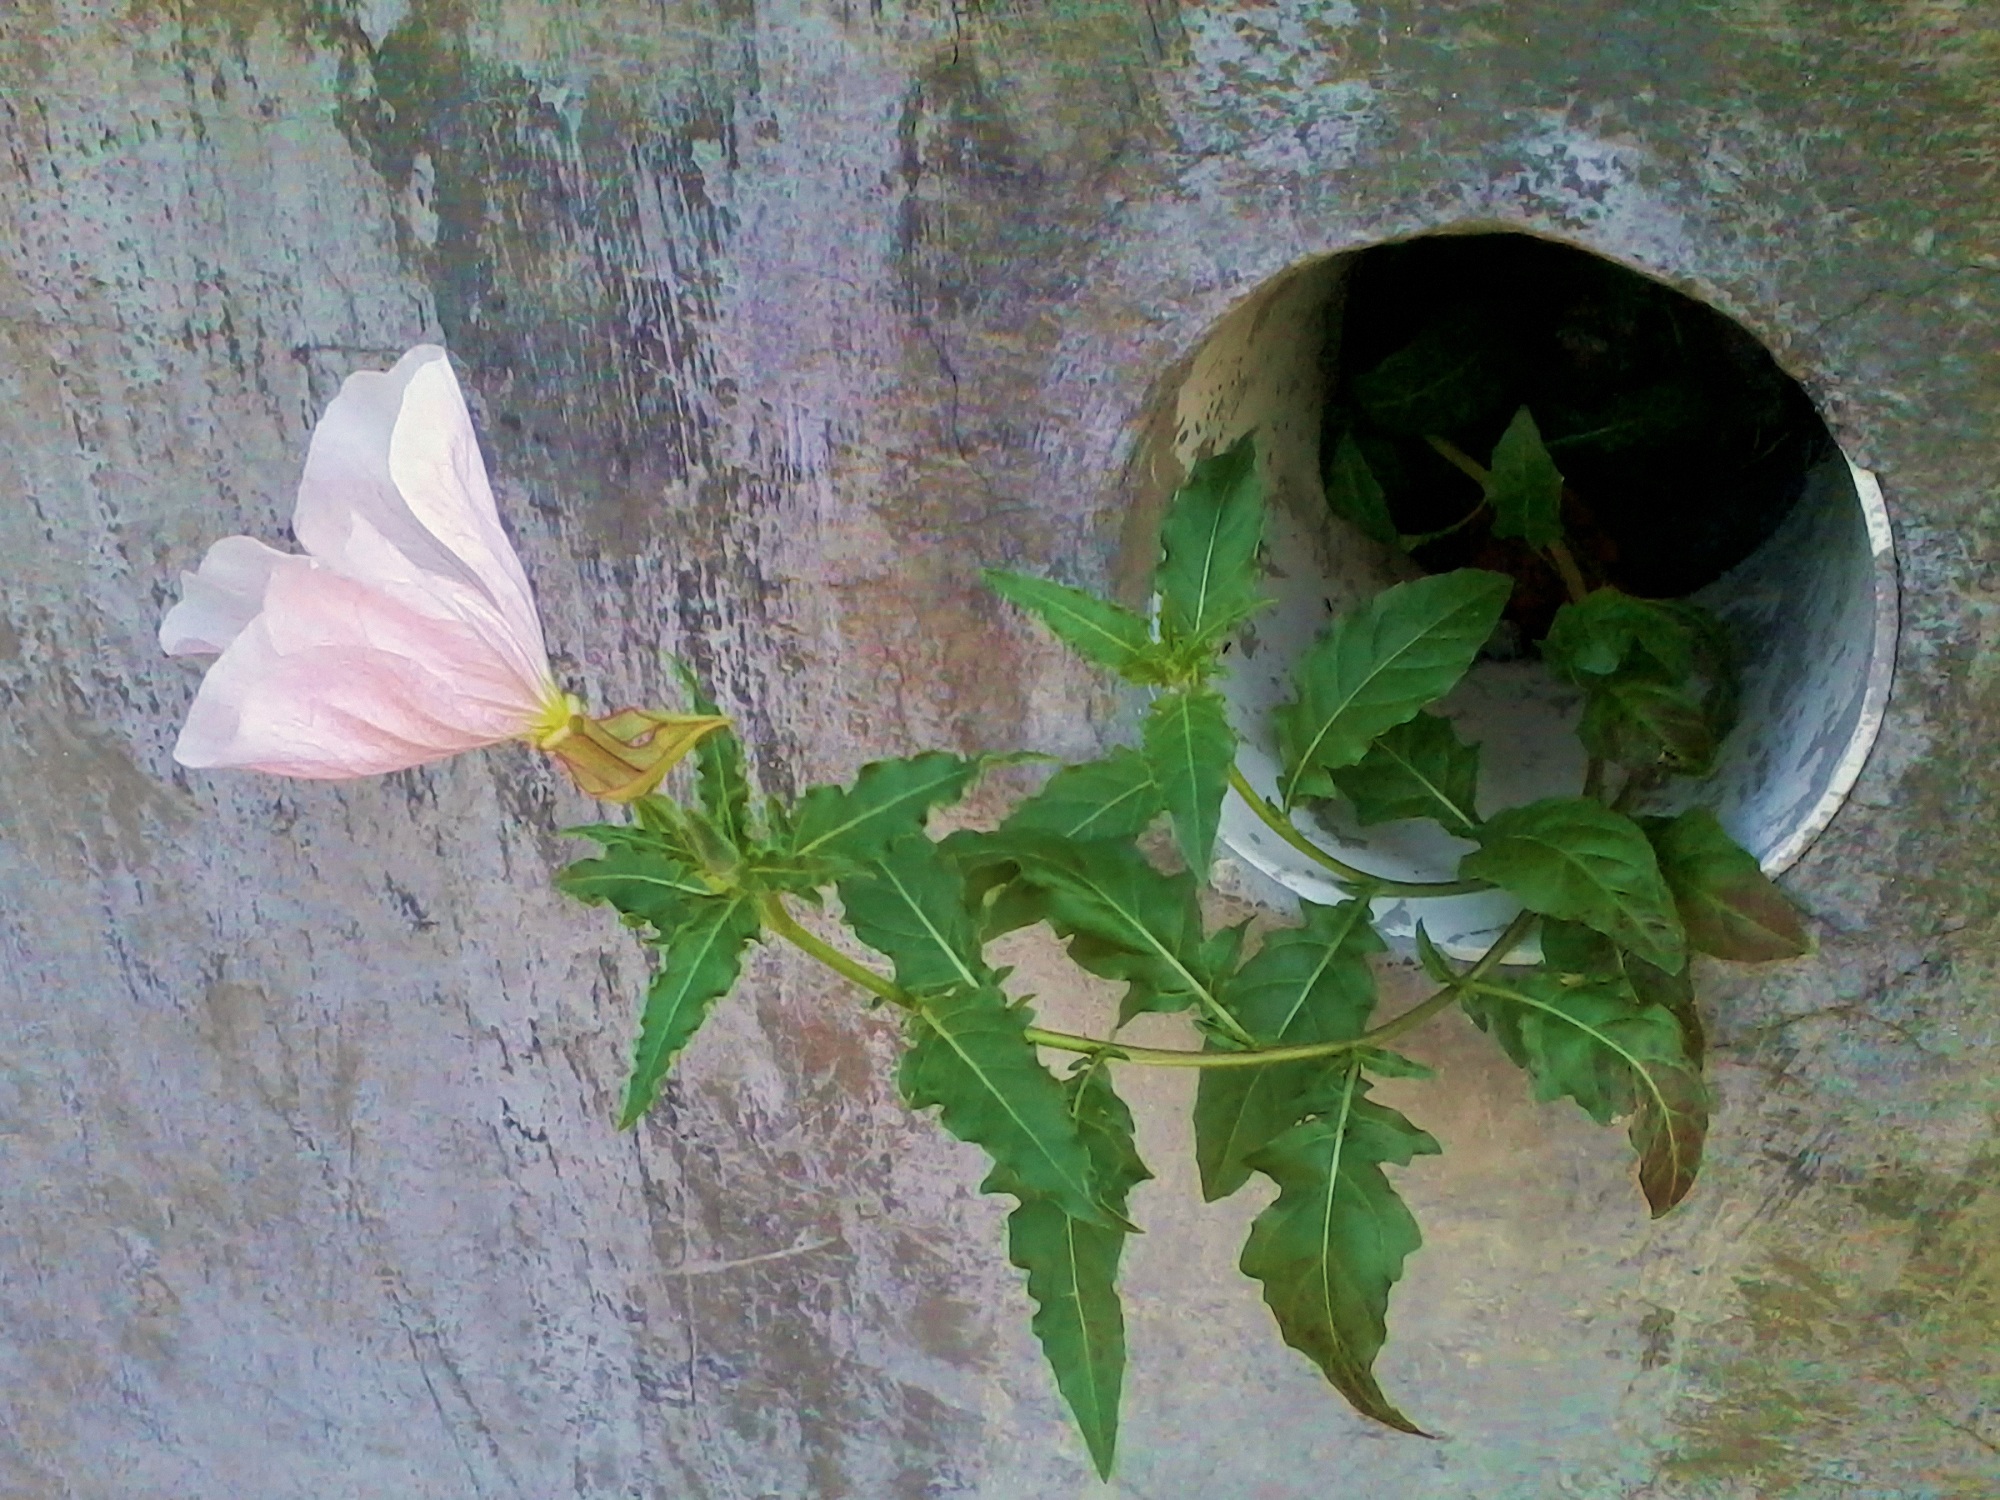
tree, nature, grass, plant, leaf, tube, flower, spring, green, flora, concrete, plants, wild flowers, leaves, flowering plant, land plant